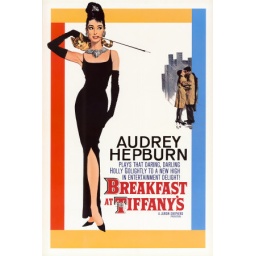
My no 1 fav,for the obvious love in 50s furniture and Audrey in her little black dress